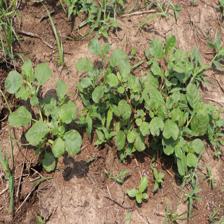
Label: BroadLeafWeed